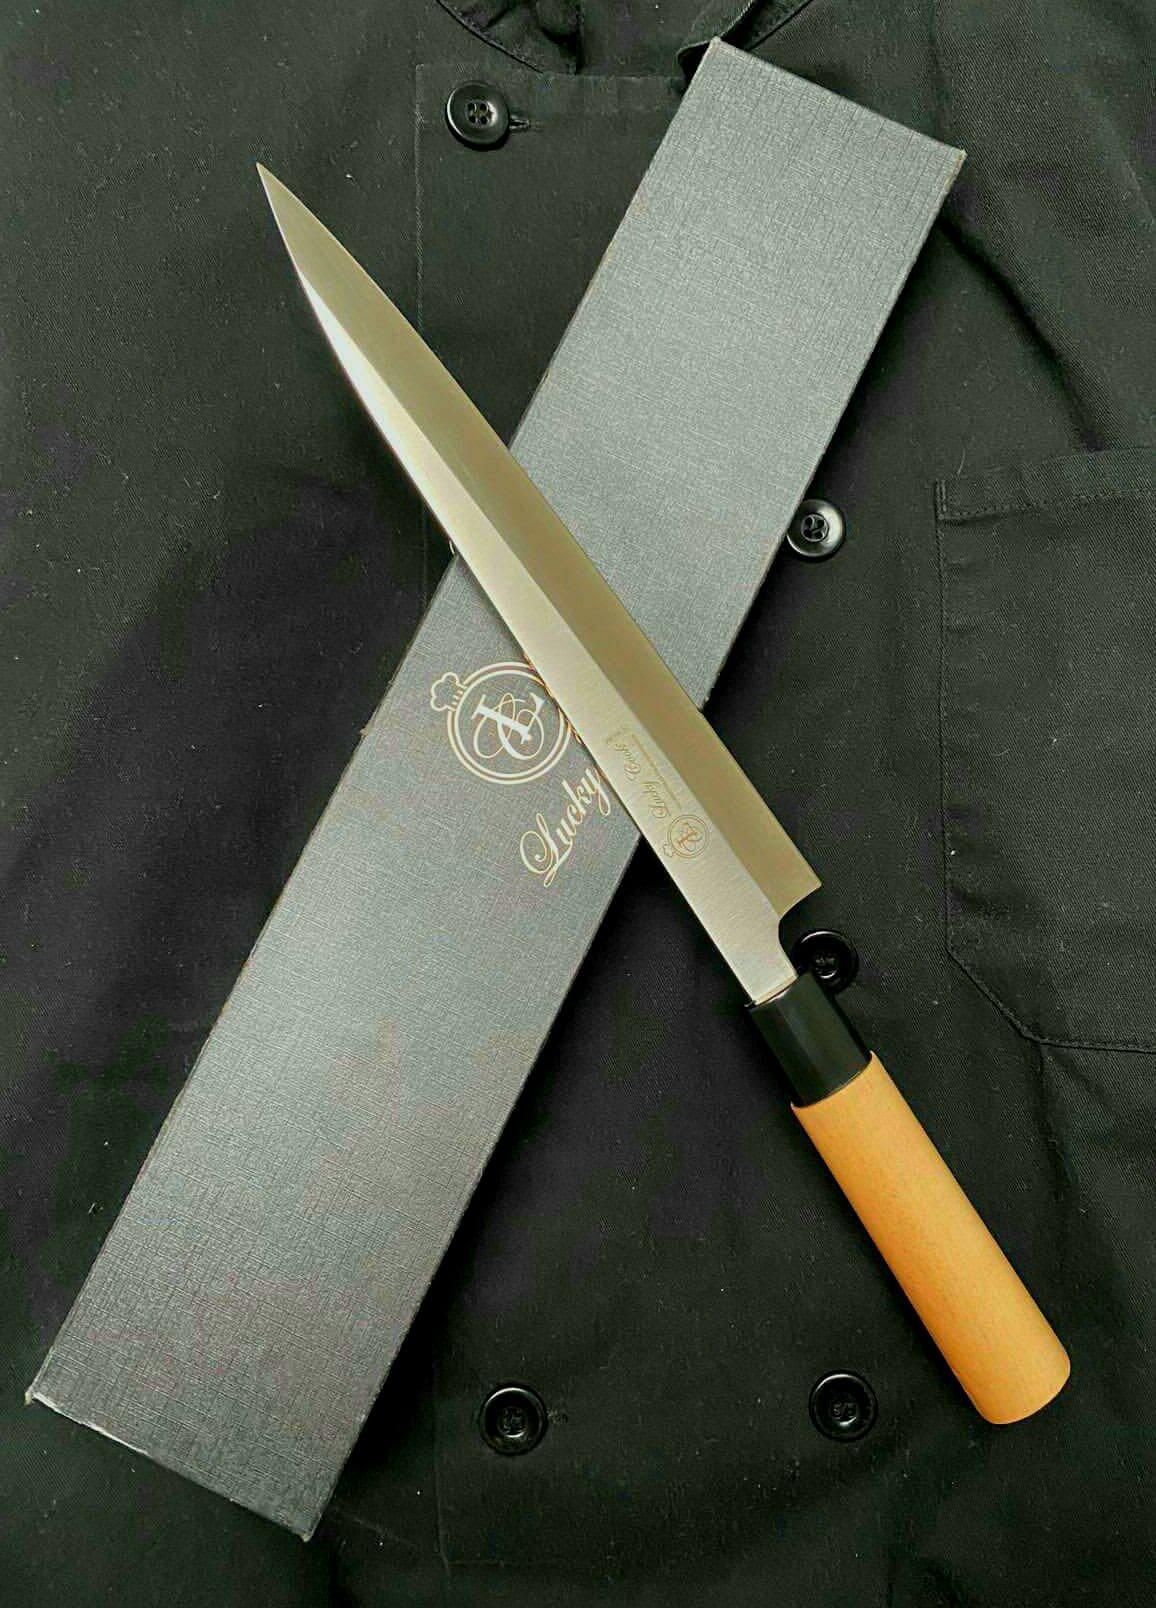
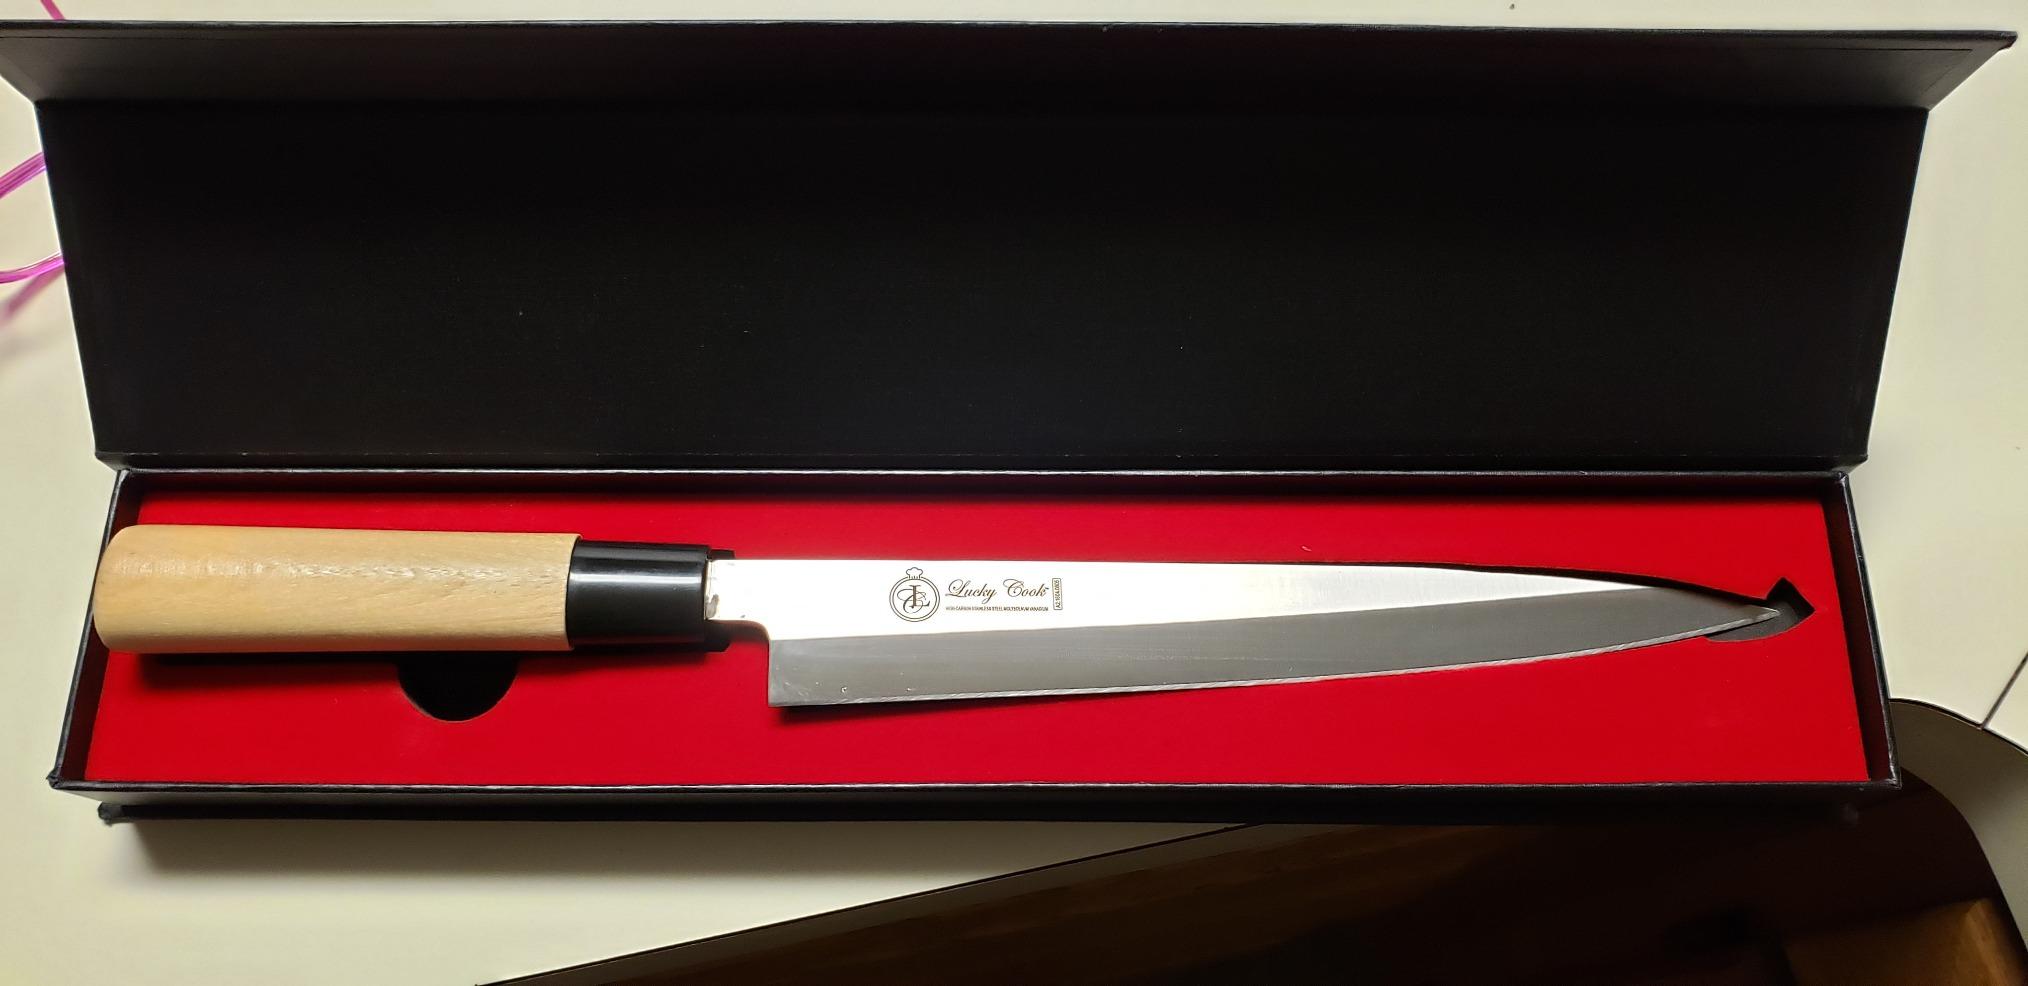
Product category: items_knife
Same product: yes